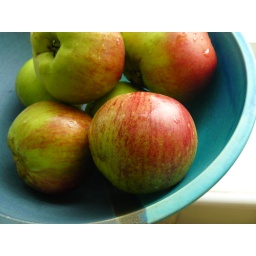
apples in blue bowl